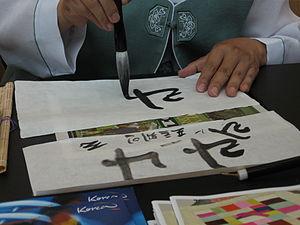
La calligraphie extrême-orientale, chinois simplifié : 书法 ; chinois traditionnel : 書法 ; pinyin : shūfǎ ; litt. « « méthode », « art d'écrire » » ; en coréen seoye hanja : 書藝 ; hangeul : 서예, en japonais : shodō, désigne l'ensemble des arts de la calligraphie des caractères chinois han.